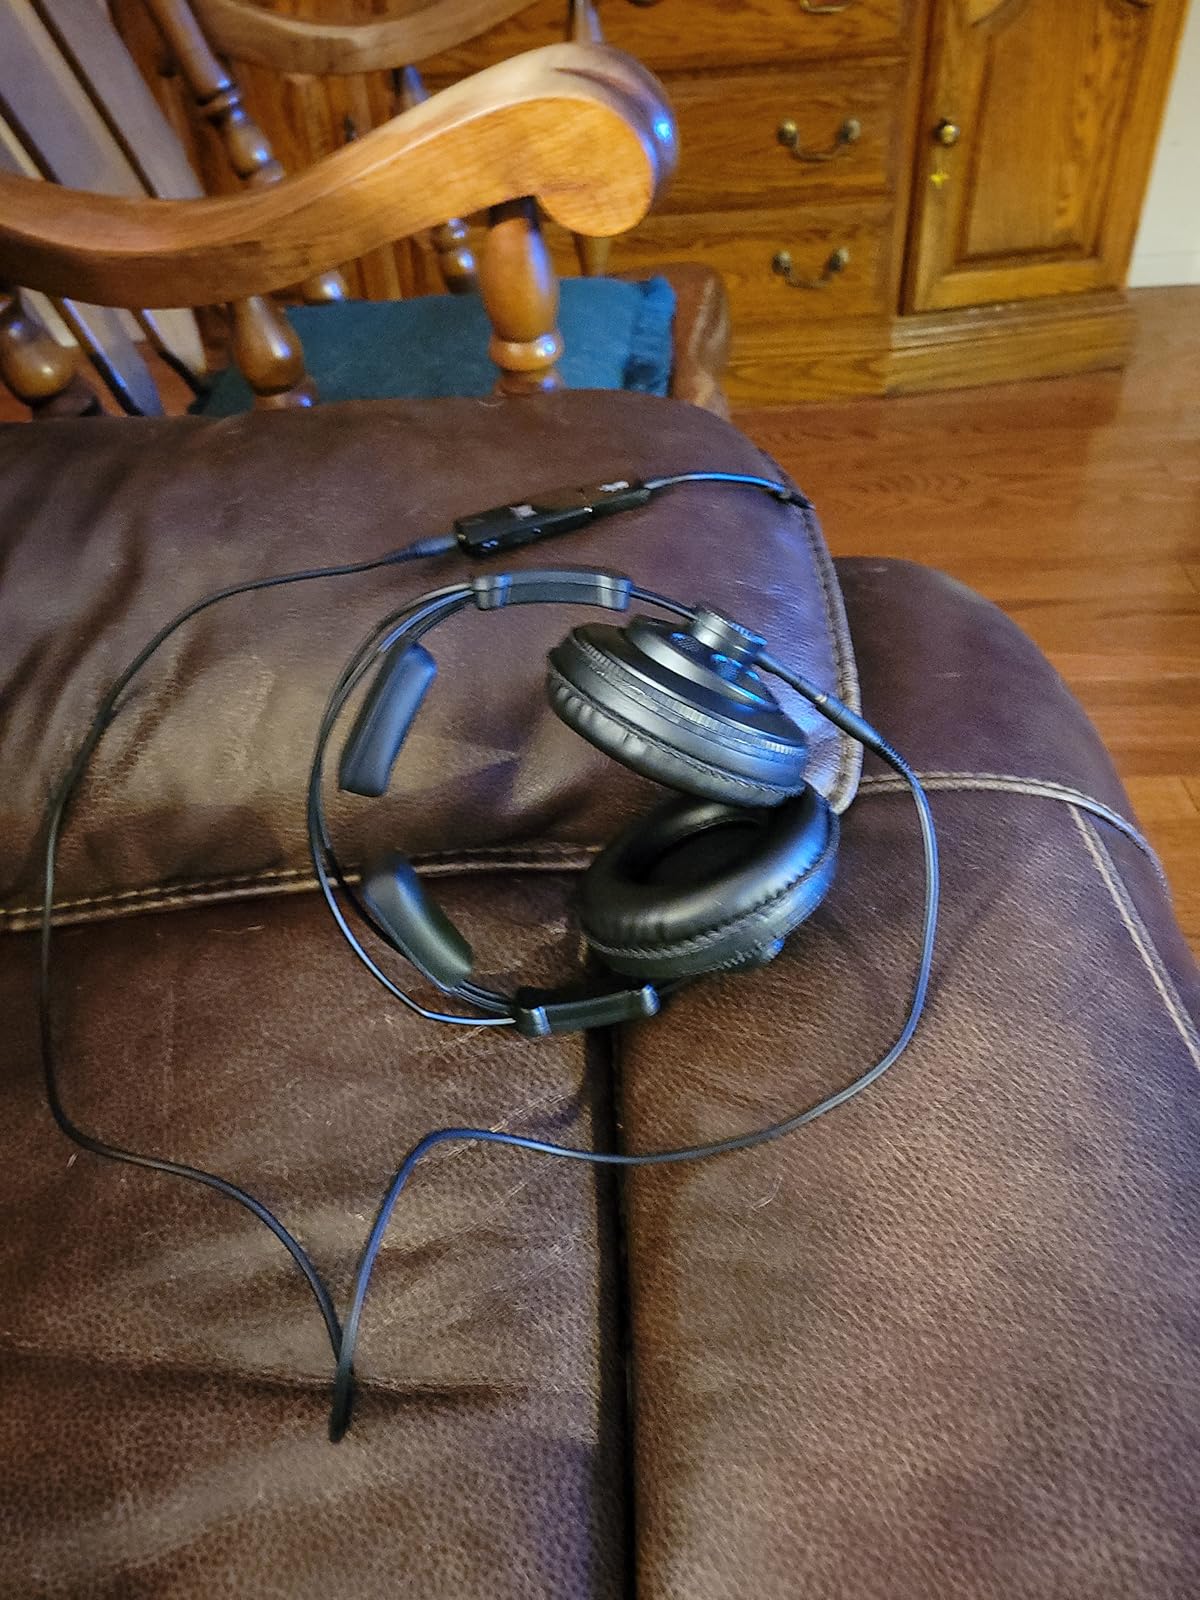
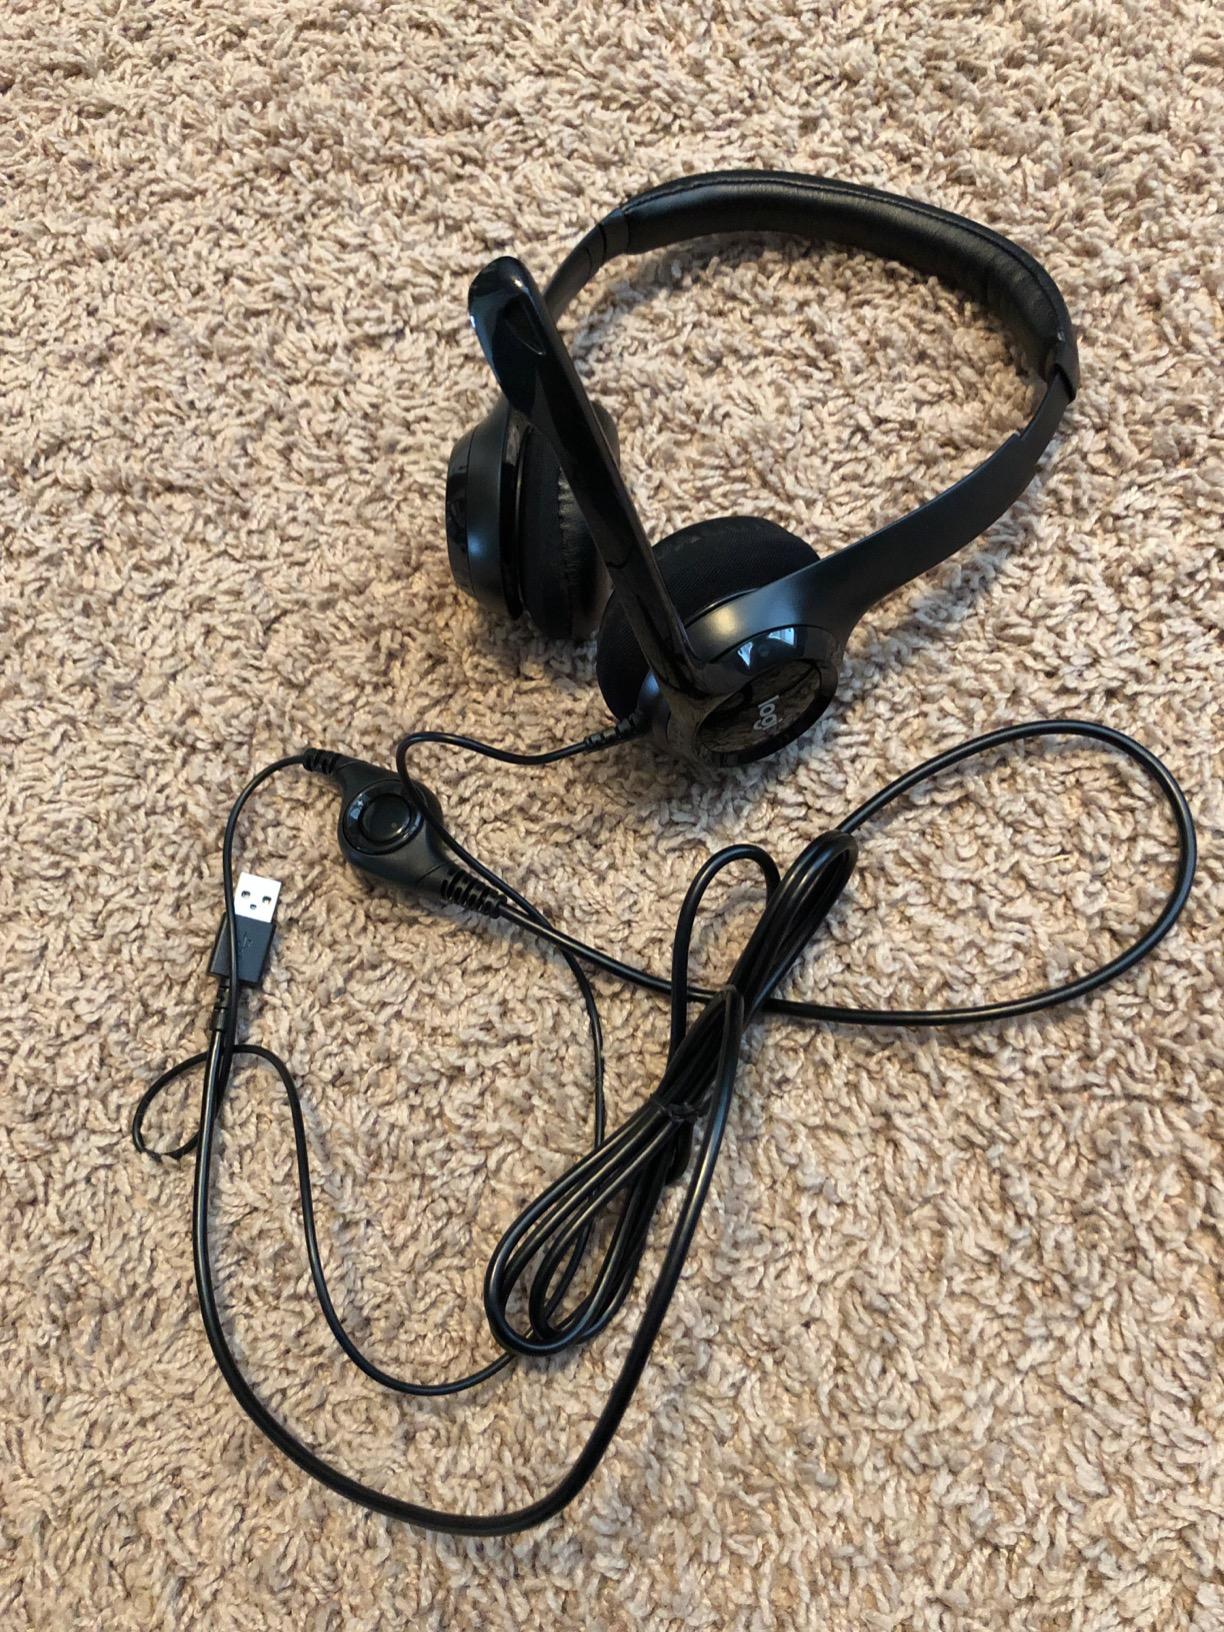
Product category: headphones
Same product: no